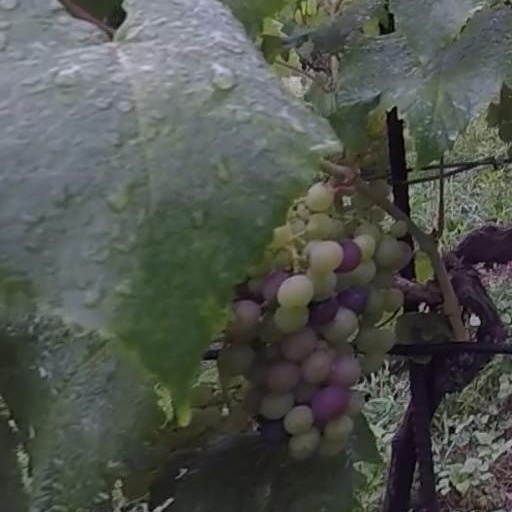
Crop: grape